Wesley Everest Gravesite

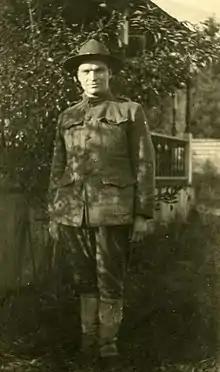
Everest in uniform, 1919

Wesley Everest was born near Newberg, Oregon in 1890, becoming a farm worker in his adolescence. Everest began working in the timber and railroad industry in his late teenage years. Factual evidence of Wesley Everest's life before his lynching is scarce, but he was described as courageous, sincere, silent, yet passionate about the Industrial Workers of the World (IWW). The earliest mention of Everest's involvement with the IWW was noted in 1913. He was considered a strike leader and was jailed for vagrancy after an IWW organizing effort in Marshfield, Oregon. Everest was taken out of his cell by a mob, forced to kneel and kiss an American flag, and run out of town.